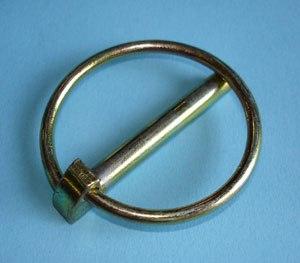
goupille clip (exemple du 20e siècle)